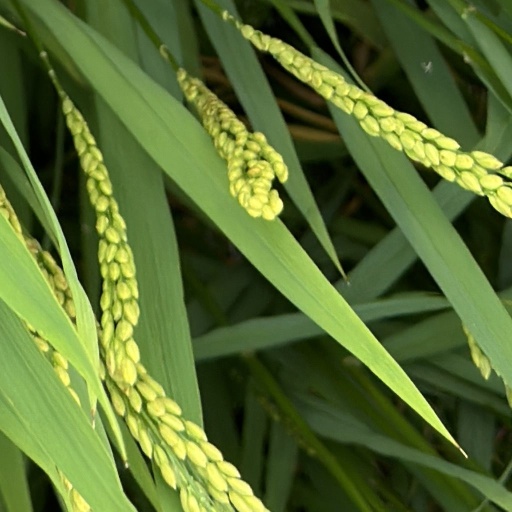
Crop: rice